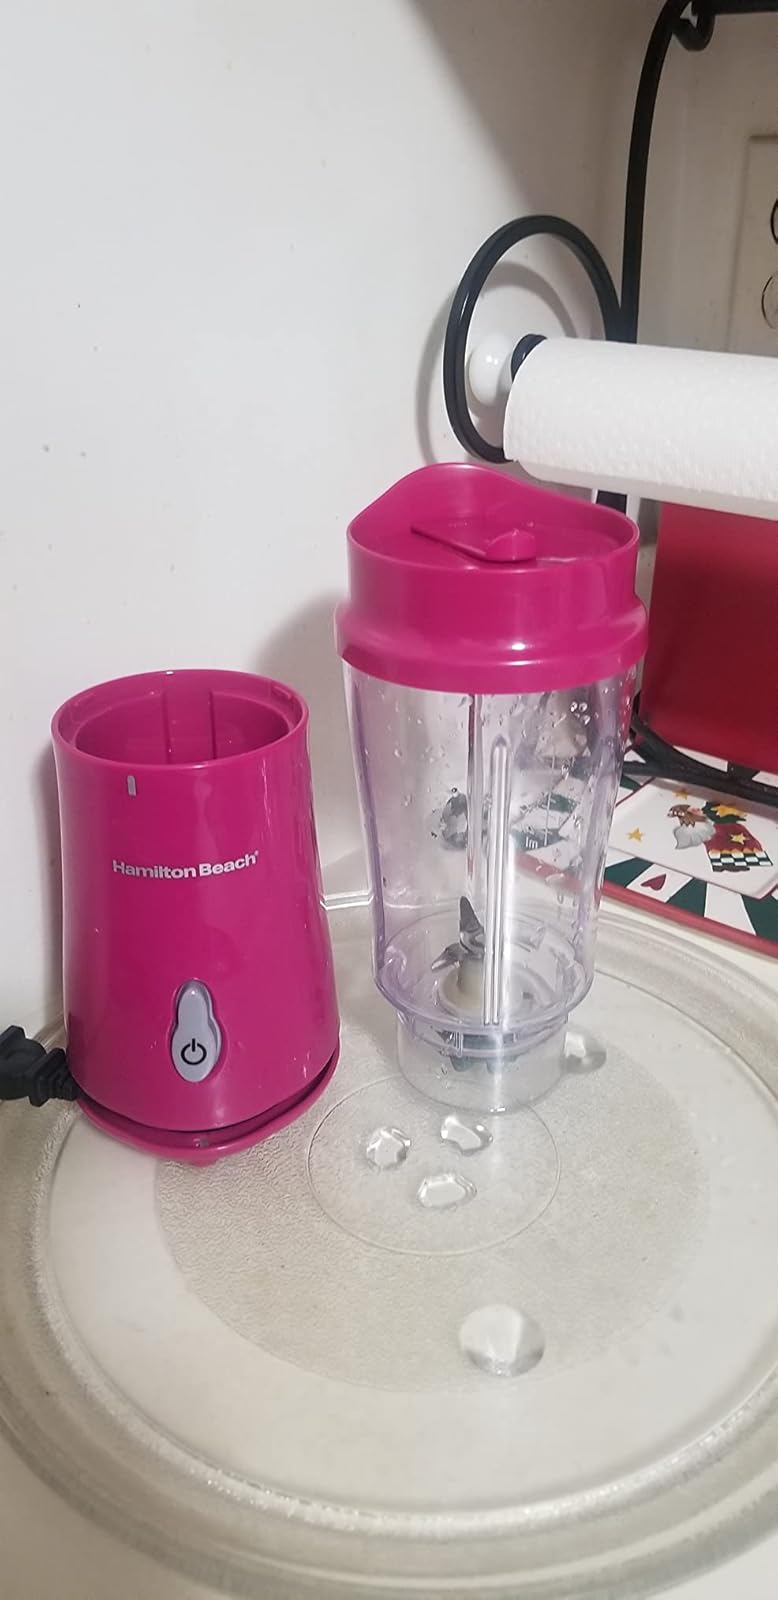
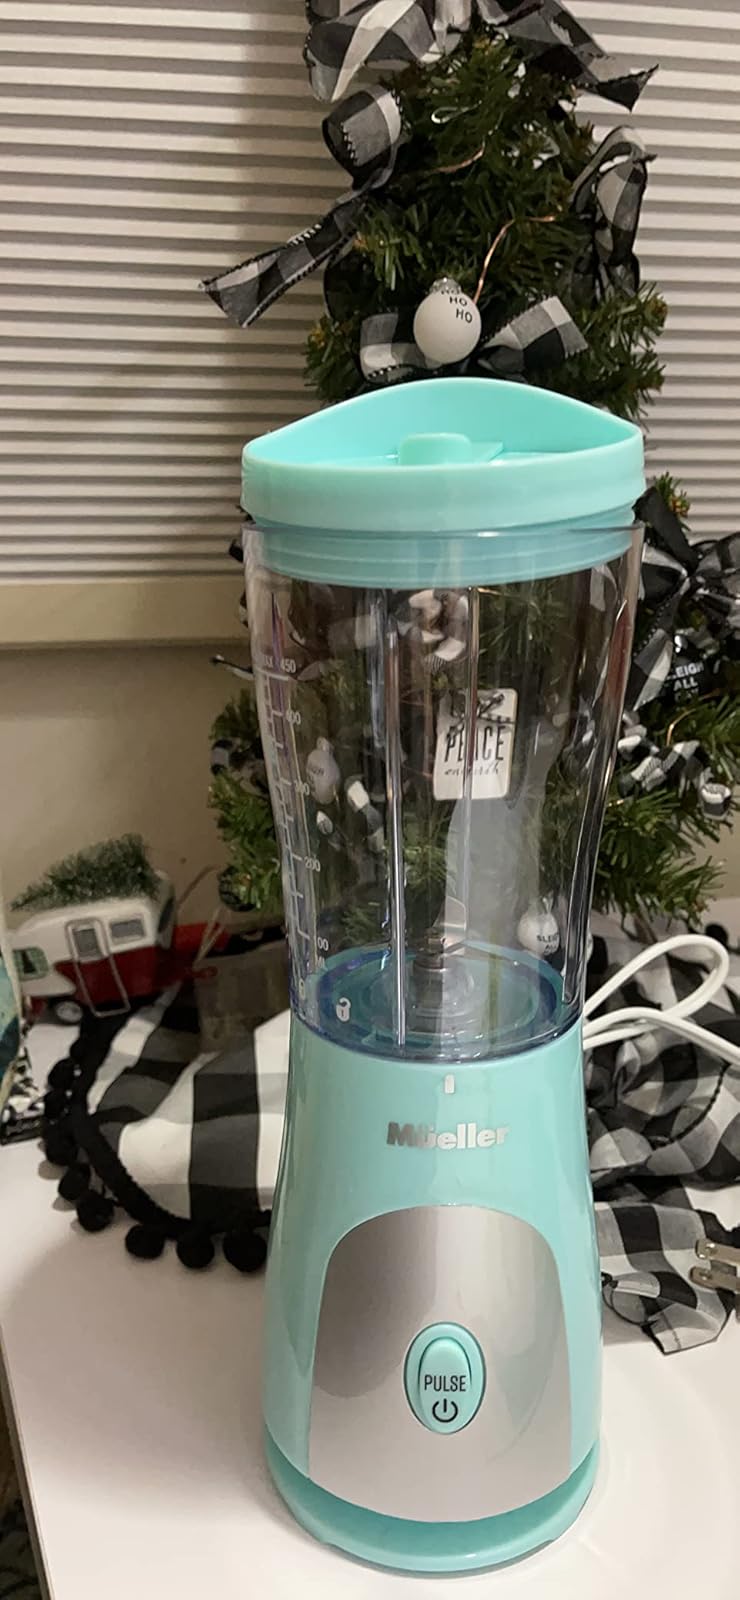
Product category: items_blender
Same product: no